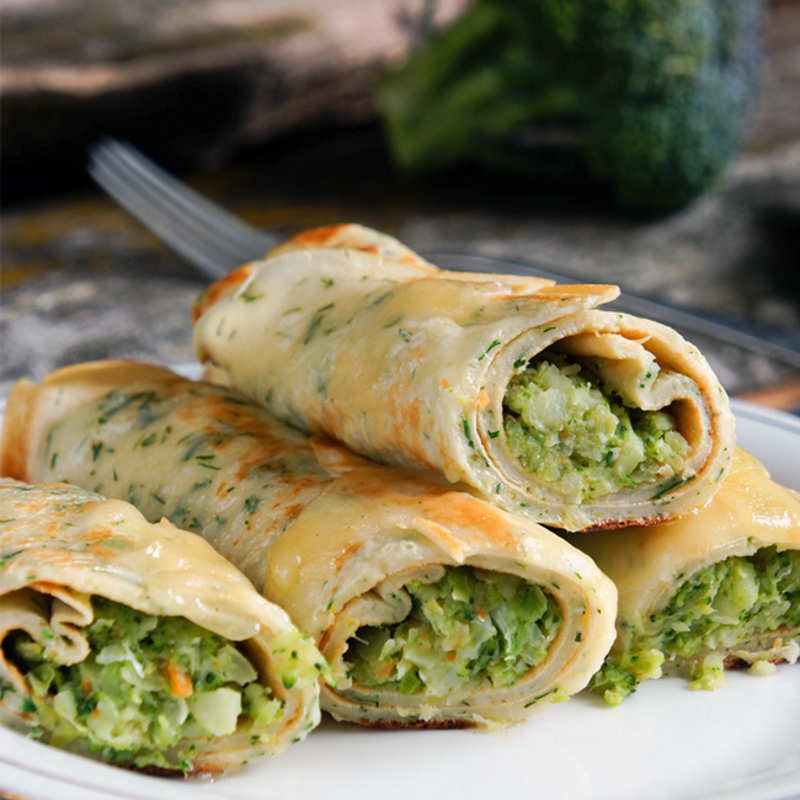
Dish: kaathi_rolls